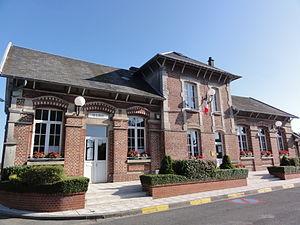
Neuville-Saint-Amand (Aisne) mairie
Neuville-Saint-Amand est une commune française agricole située dans le département de l'Aisne, en région Hauts-de-France.